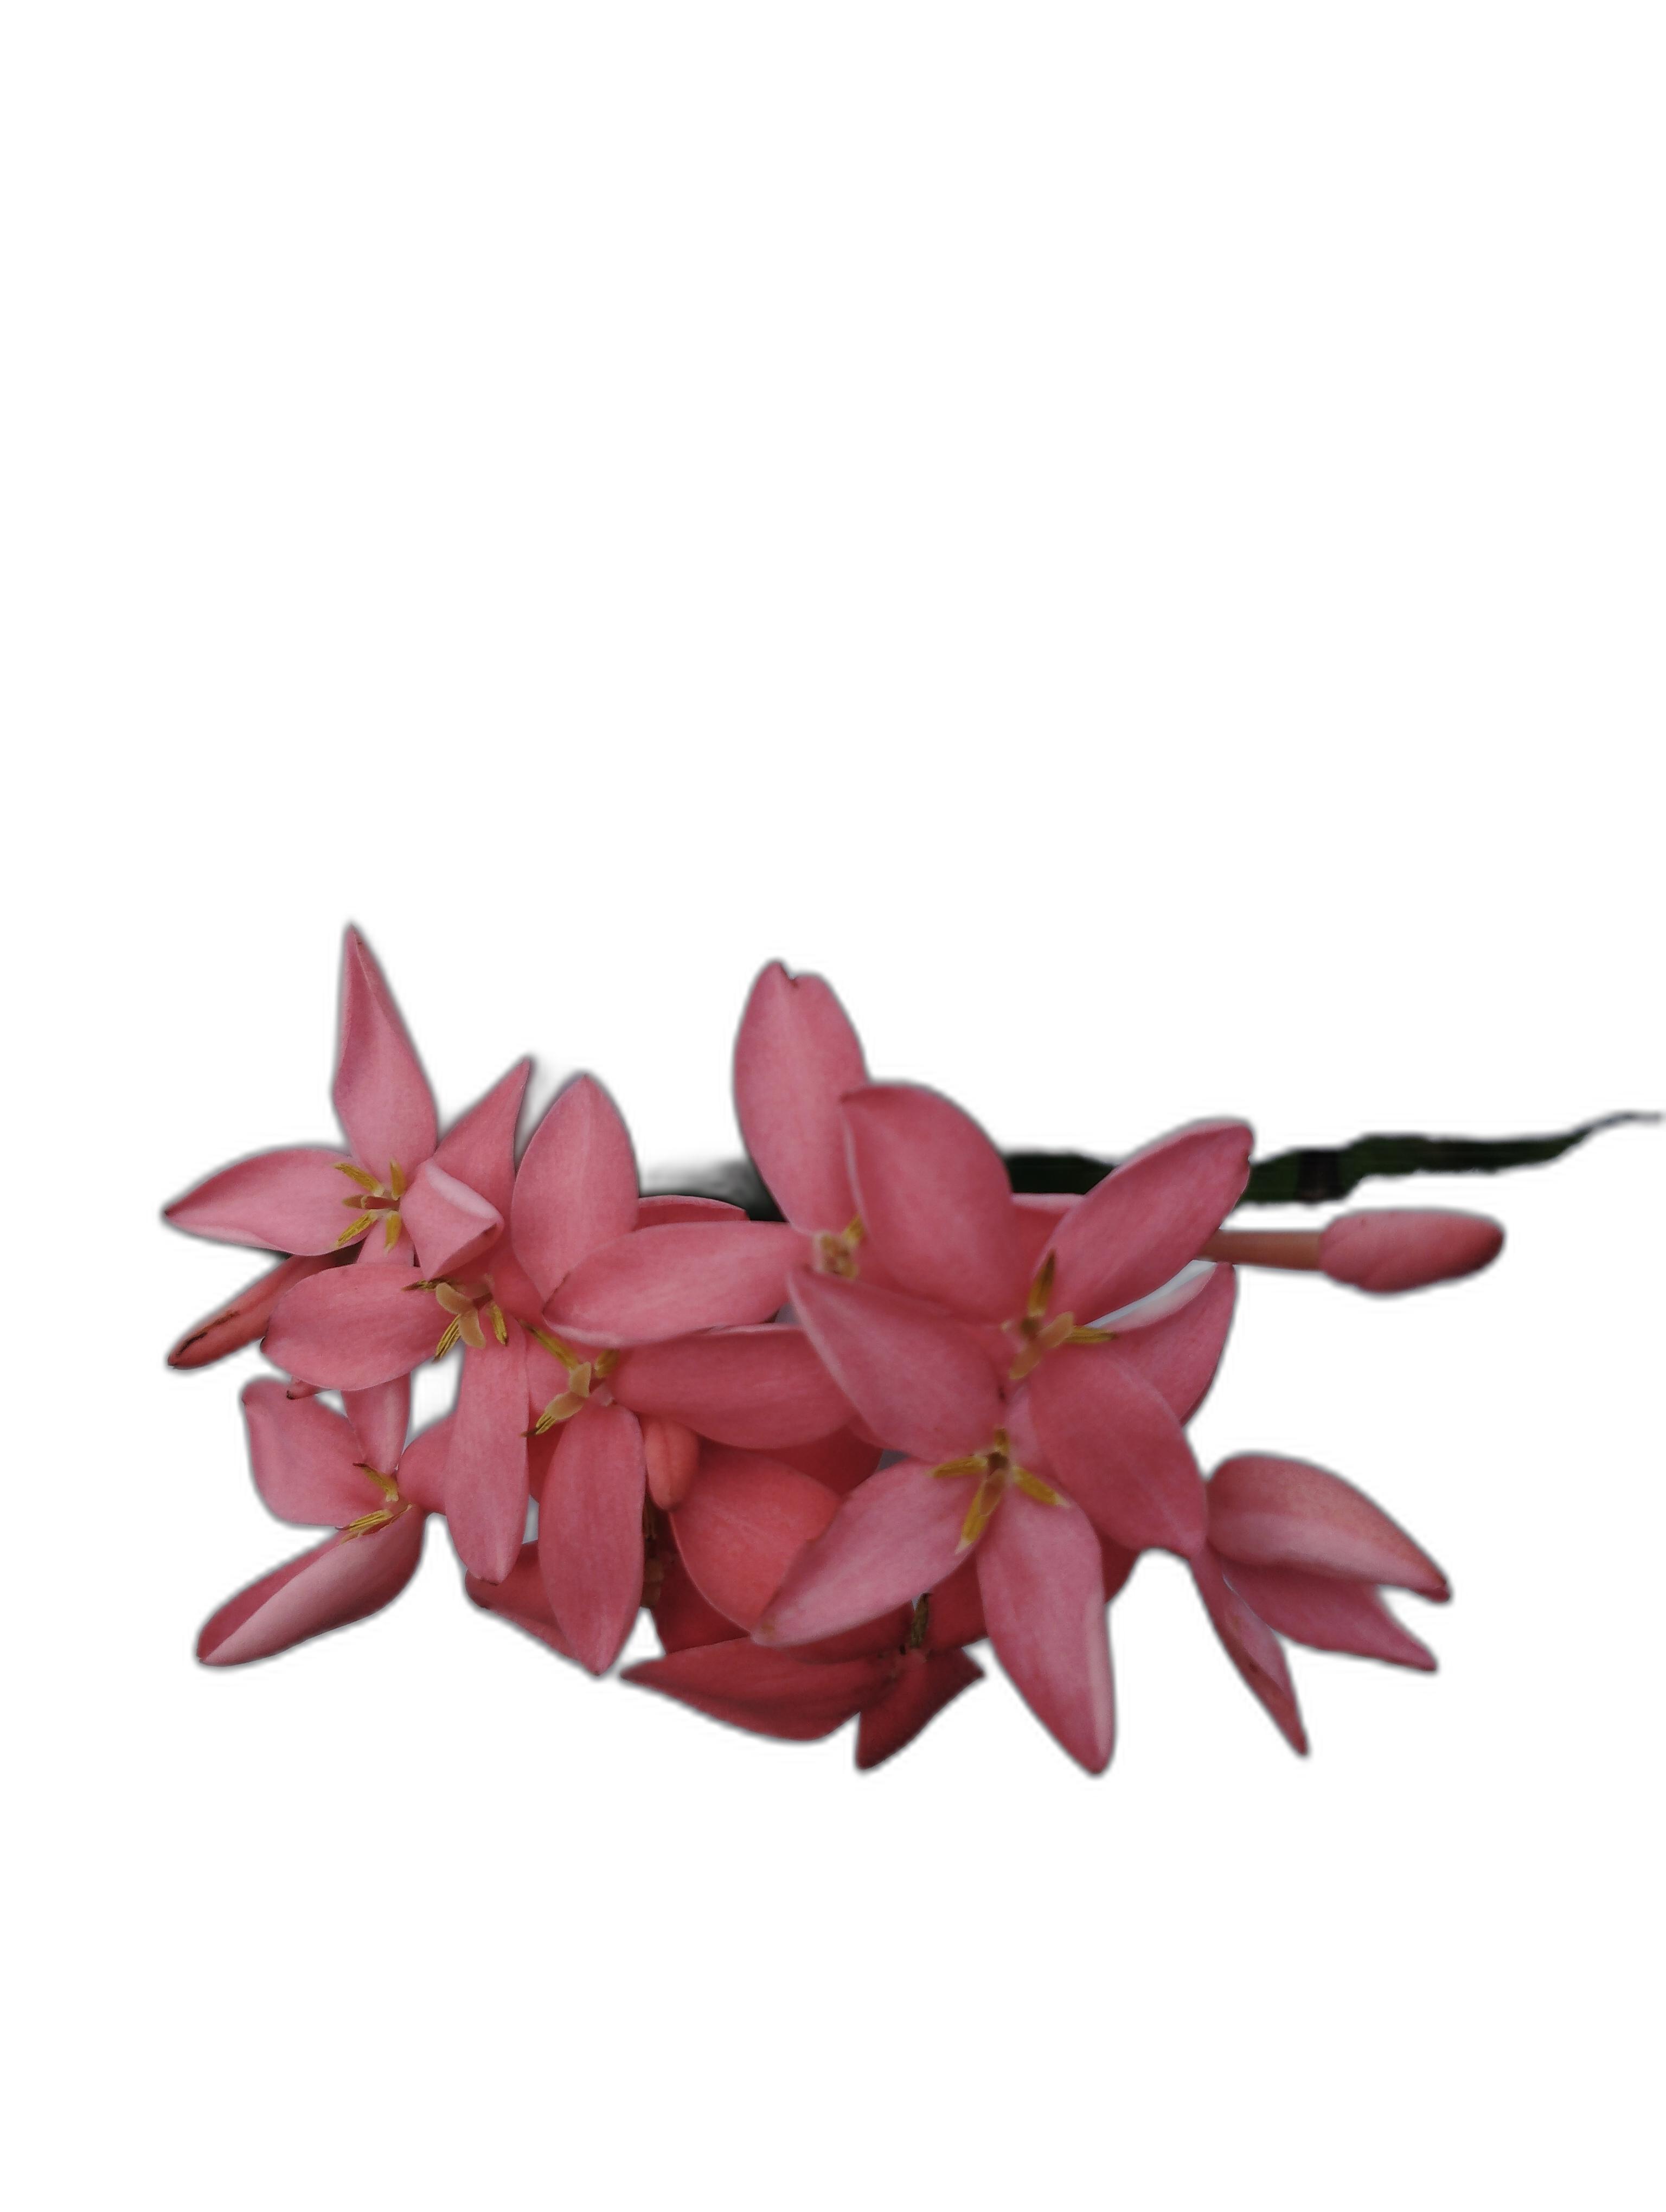
Label: Jungle geranium